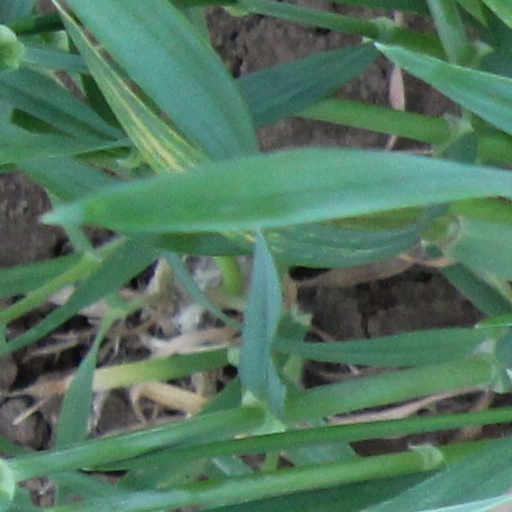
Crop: wheat